Wembley Stadium (1923)

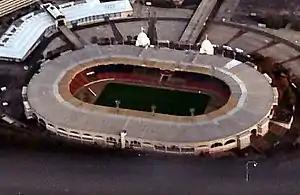
Aerial view of Wembley Stadium, 1991

Facing personal bankruptcy, White killed himself at his home, King Edward's Place, in 1927. This caused financial complications for Elvin, requiring him to raise money within two weeks to buy the stadium before it too was demolished. He was able to finance this by forming the 'Wembley Stadium and Greyhound Racecourse Company'. He raised the money to buy the stadium at the original price he had agreed with White, then immediately sold it back to the company, leaving him with a healthy personal profit. Instead of cash, he received shares in the company, which gave him the largest individual stake in Wembley Stadium, and subsequently became chairman.